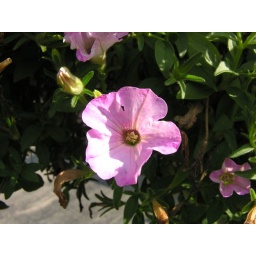
found in the flower box of The Hague Motel at Lake George in the Adirondacks of New York.